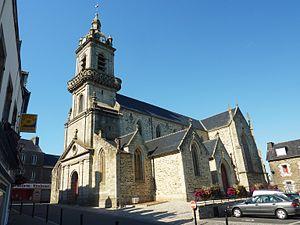
Châteauneuf-du-Faou
La liste des églises du Finistère recense de la manière la plus complète possible les églises, cathédrales et basiliques situées dans le département français du Finistère.
Châteauneuf-du-Faou [ʃatonœf dy fu] est une commune du département du Finistère, dans la région Bretagne, en France. La localité est baignée par l'Aulne, important fleuve côtier breton.